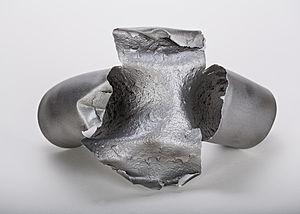
Conduite de vapeur sous haute-pression (36 bars) d'un système de soufflage de suie, qui a éclaté au niveau d'un coude à la suite d'un processus d'érosion interne. Matériel acier 15 Mo 3